Gulf War

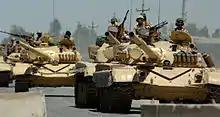
Lion of Babylon main battle tanks, common Iraqi battle tank used in the Gulf War by the Iraqi Army.

The result of the Jeddah talks was an Iraqi demand for $10 billion to cover the lost revenues from Rumaila; Kuwait offered $500 million. The Iraqi response was to immediately order an invasion, which started on 2 August 1990 with the bombing of Kuwait's capital, Kuwait City.